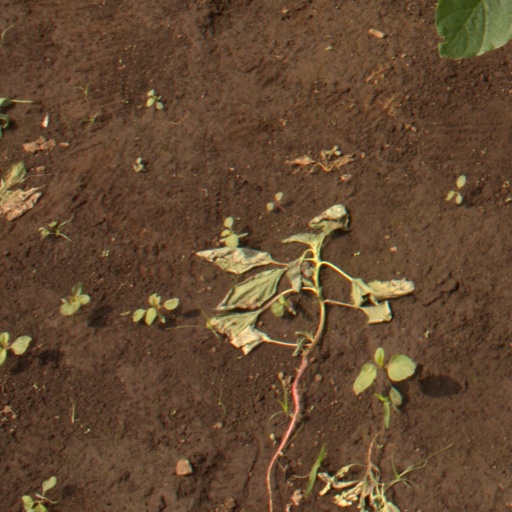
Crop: soybean